Elmwood Christavia Mk I

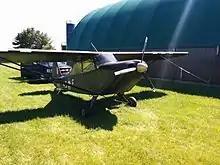
Christavia Mk I

In January 2016 forty-two examples of the Christavia series of aircraft were registered with Transport Canada and sixty-one in the United States with the FAA.